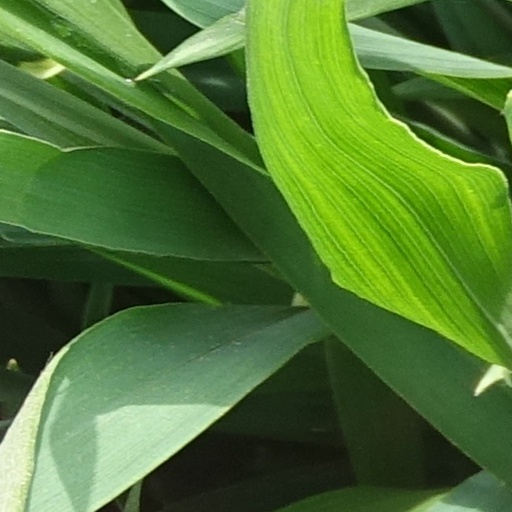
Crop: wheat